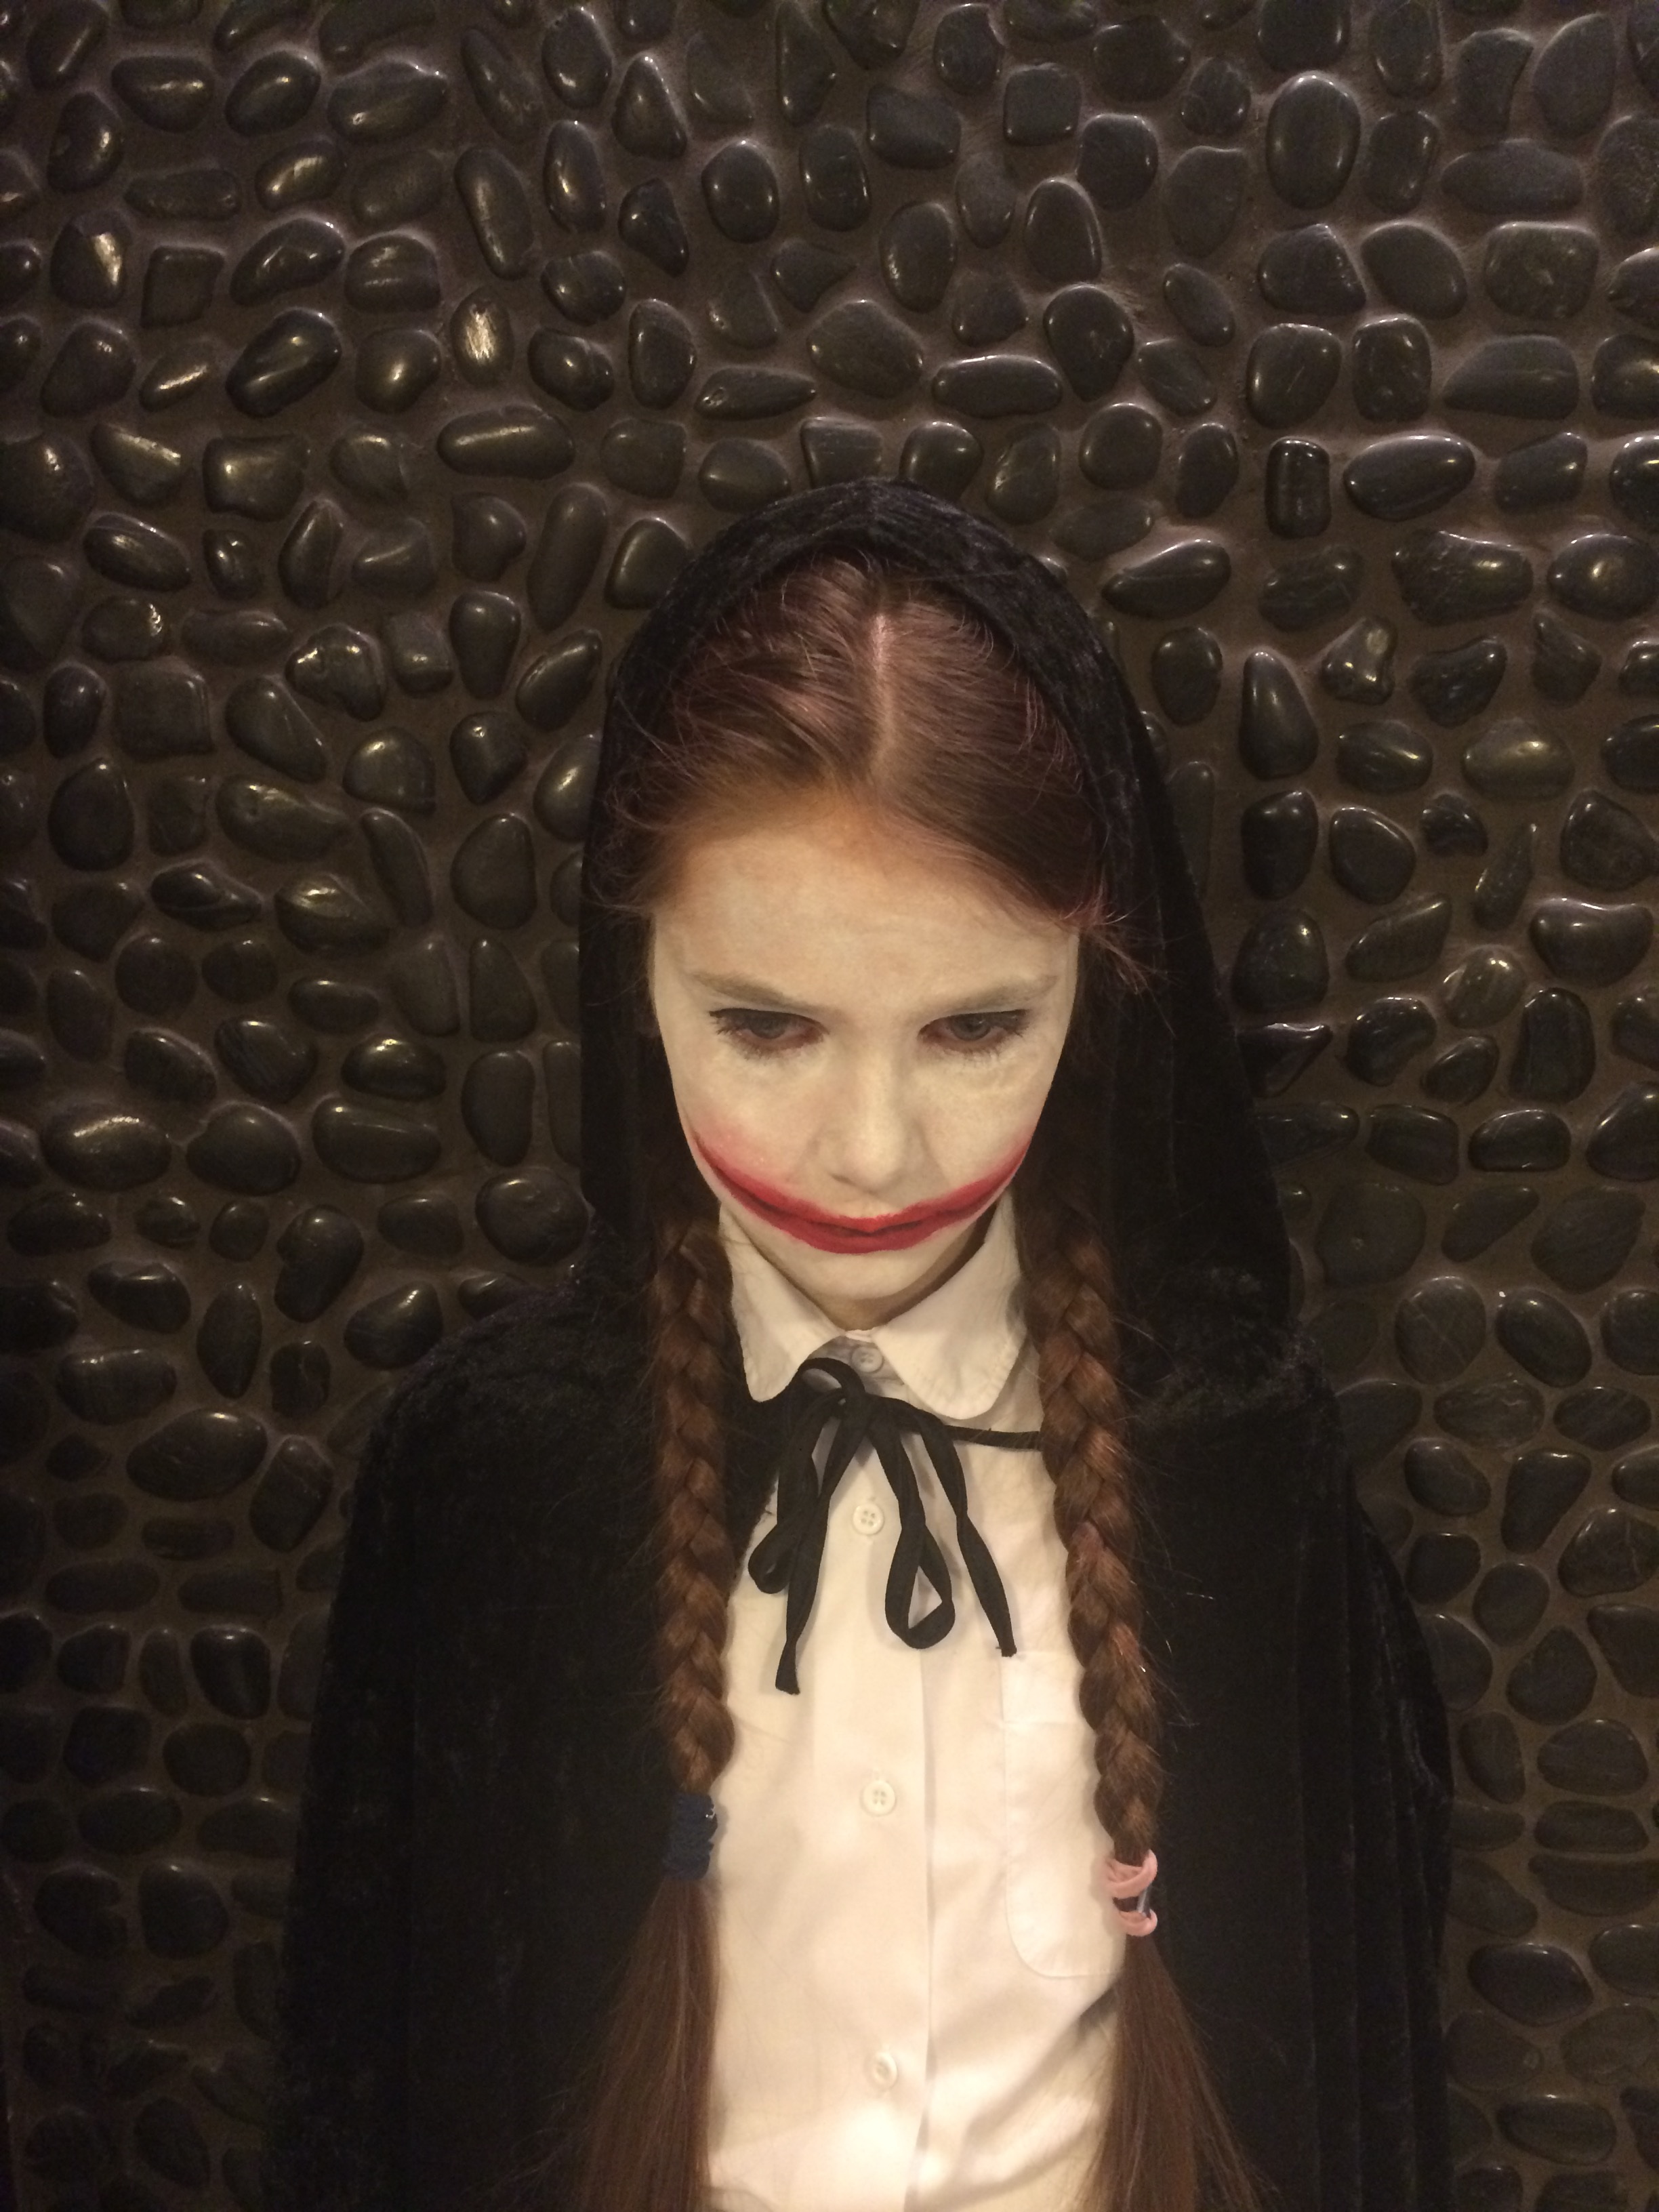
woman, hair, portrait, halloween, child, black, lady, hairstyle, makeup, face, mask, dress, eye, glasses, head, party, beauty, disguise, event, costume, veil